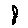
Label: 8